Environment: real
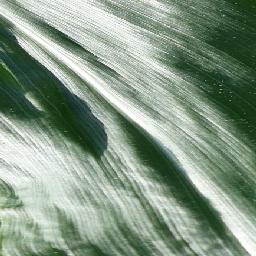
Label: healthy